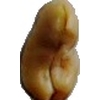
Label: caju_seed